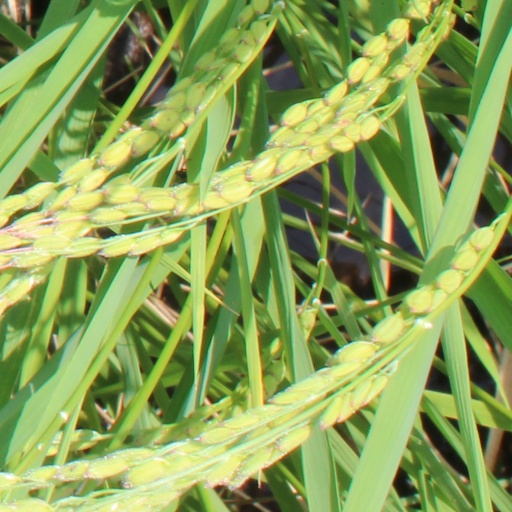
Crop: rice